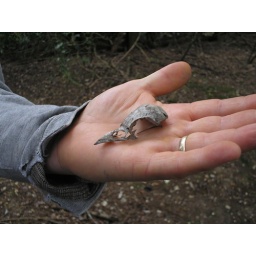
Found under a Yew tree at the Priory. There were as many bird bones as human kicking about.